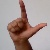
The image shows a hand gesture representing the letter 'L' in Indian Sign Language.